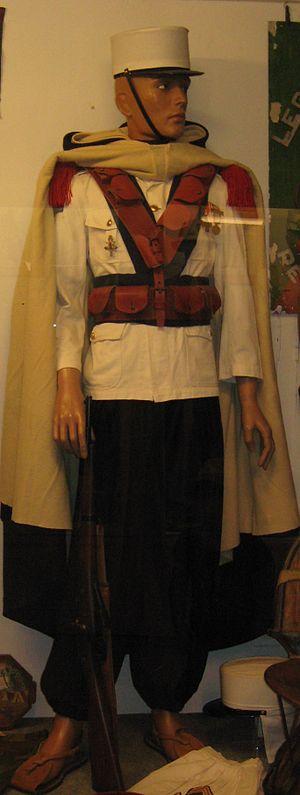
Légionnaire des compagnies sahariennes portées Musée de la Légion étrangère - Annexe du musée de l'uniforme Puyloubier (13 - France)
Le musée de la Légion étrangère, situé à Aubagne en France, présente l'histoire et les faits d'armes de cette institution au travers de ses collections et expositions. Il accueille chaque année de nombreux visiteurs, ainsi que des scolaires et des expositions temporaires.
Le Crabe aux pinces d'or est le neuvième album de bande dessinée des Aventures de Tintin, par Hergé, prépublié en noir et blanc du 17 octobre 1940 au 18 octobre 1941 dans les pages du Soir jeunesse, supplément du journal Le Soir, puis dans Le Soir lui-même. La version couleur et actuelle de l'album est parue en 1943. C'est l'album de Tintin qui a été le plus adapté au cinéma ou à la télévision. Cet album marque l'arrivée du capitaine Haddock dans la série.